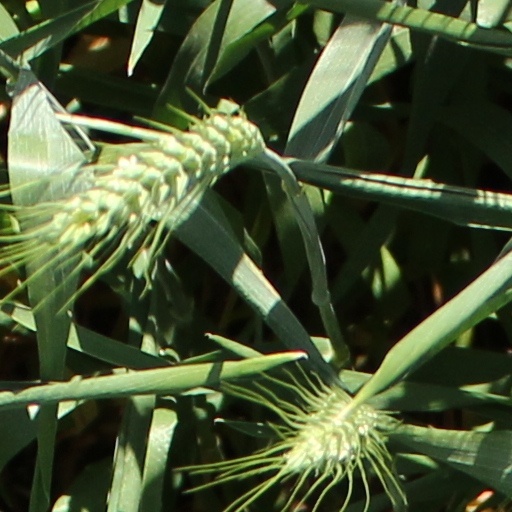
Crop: wheat